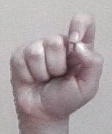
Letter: fa